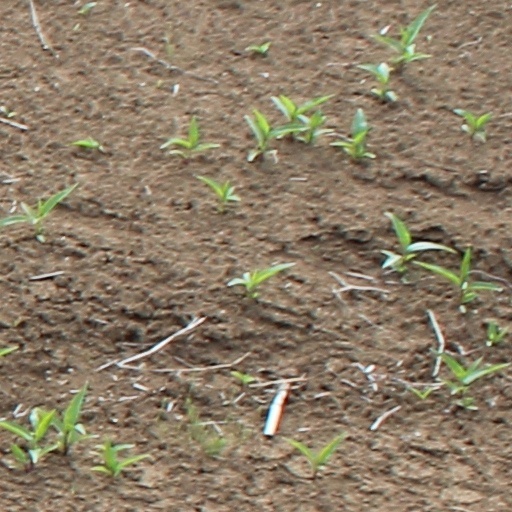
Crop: wheat